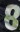
Number: 8